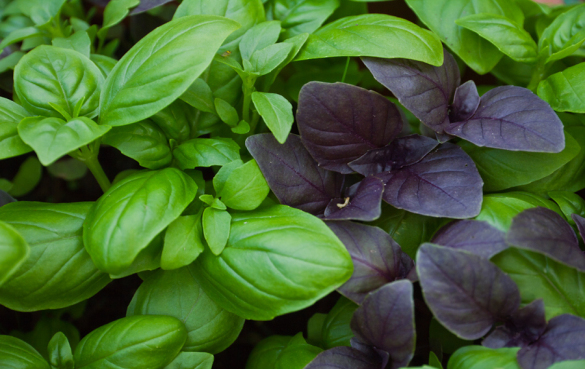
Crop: unknown
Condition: basil